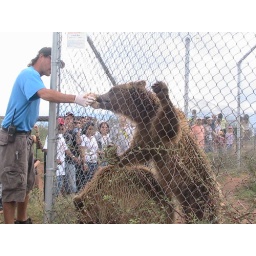
Here, a keeper distracts the bear with a piece of chicken while other keepers put the feed bucket in the cage.